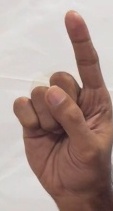
ASL sign: 1